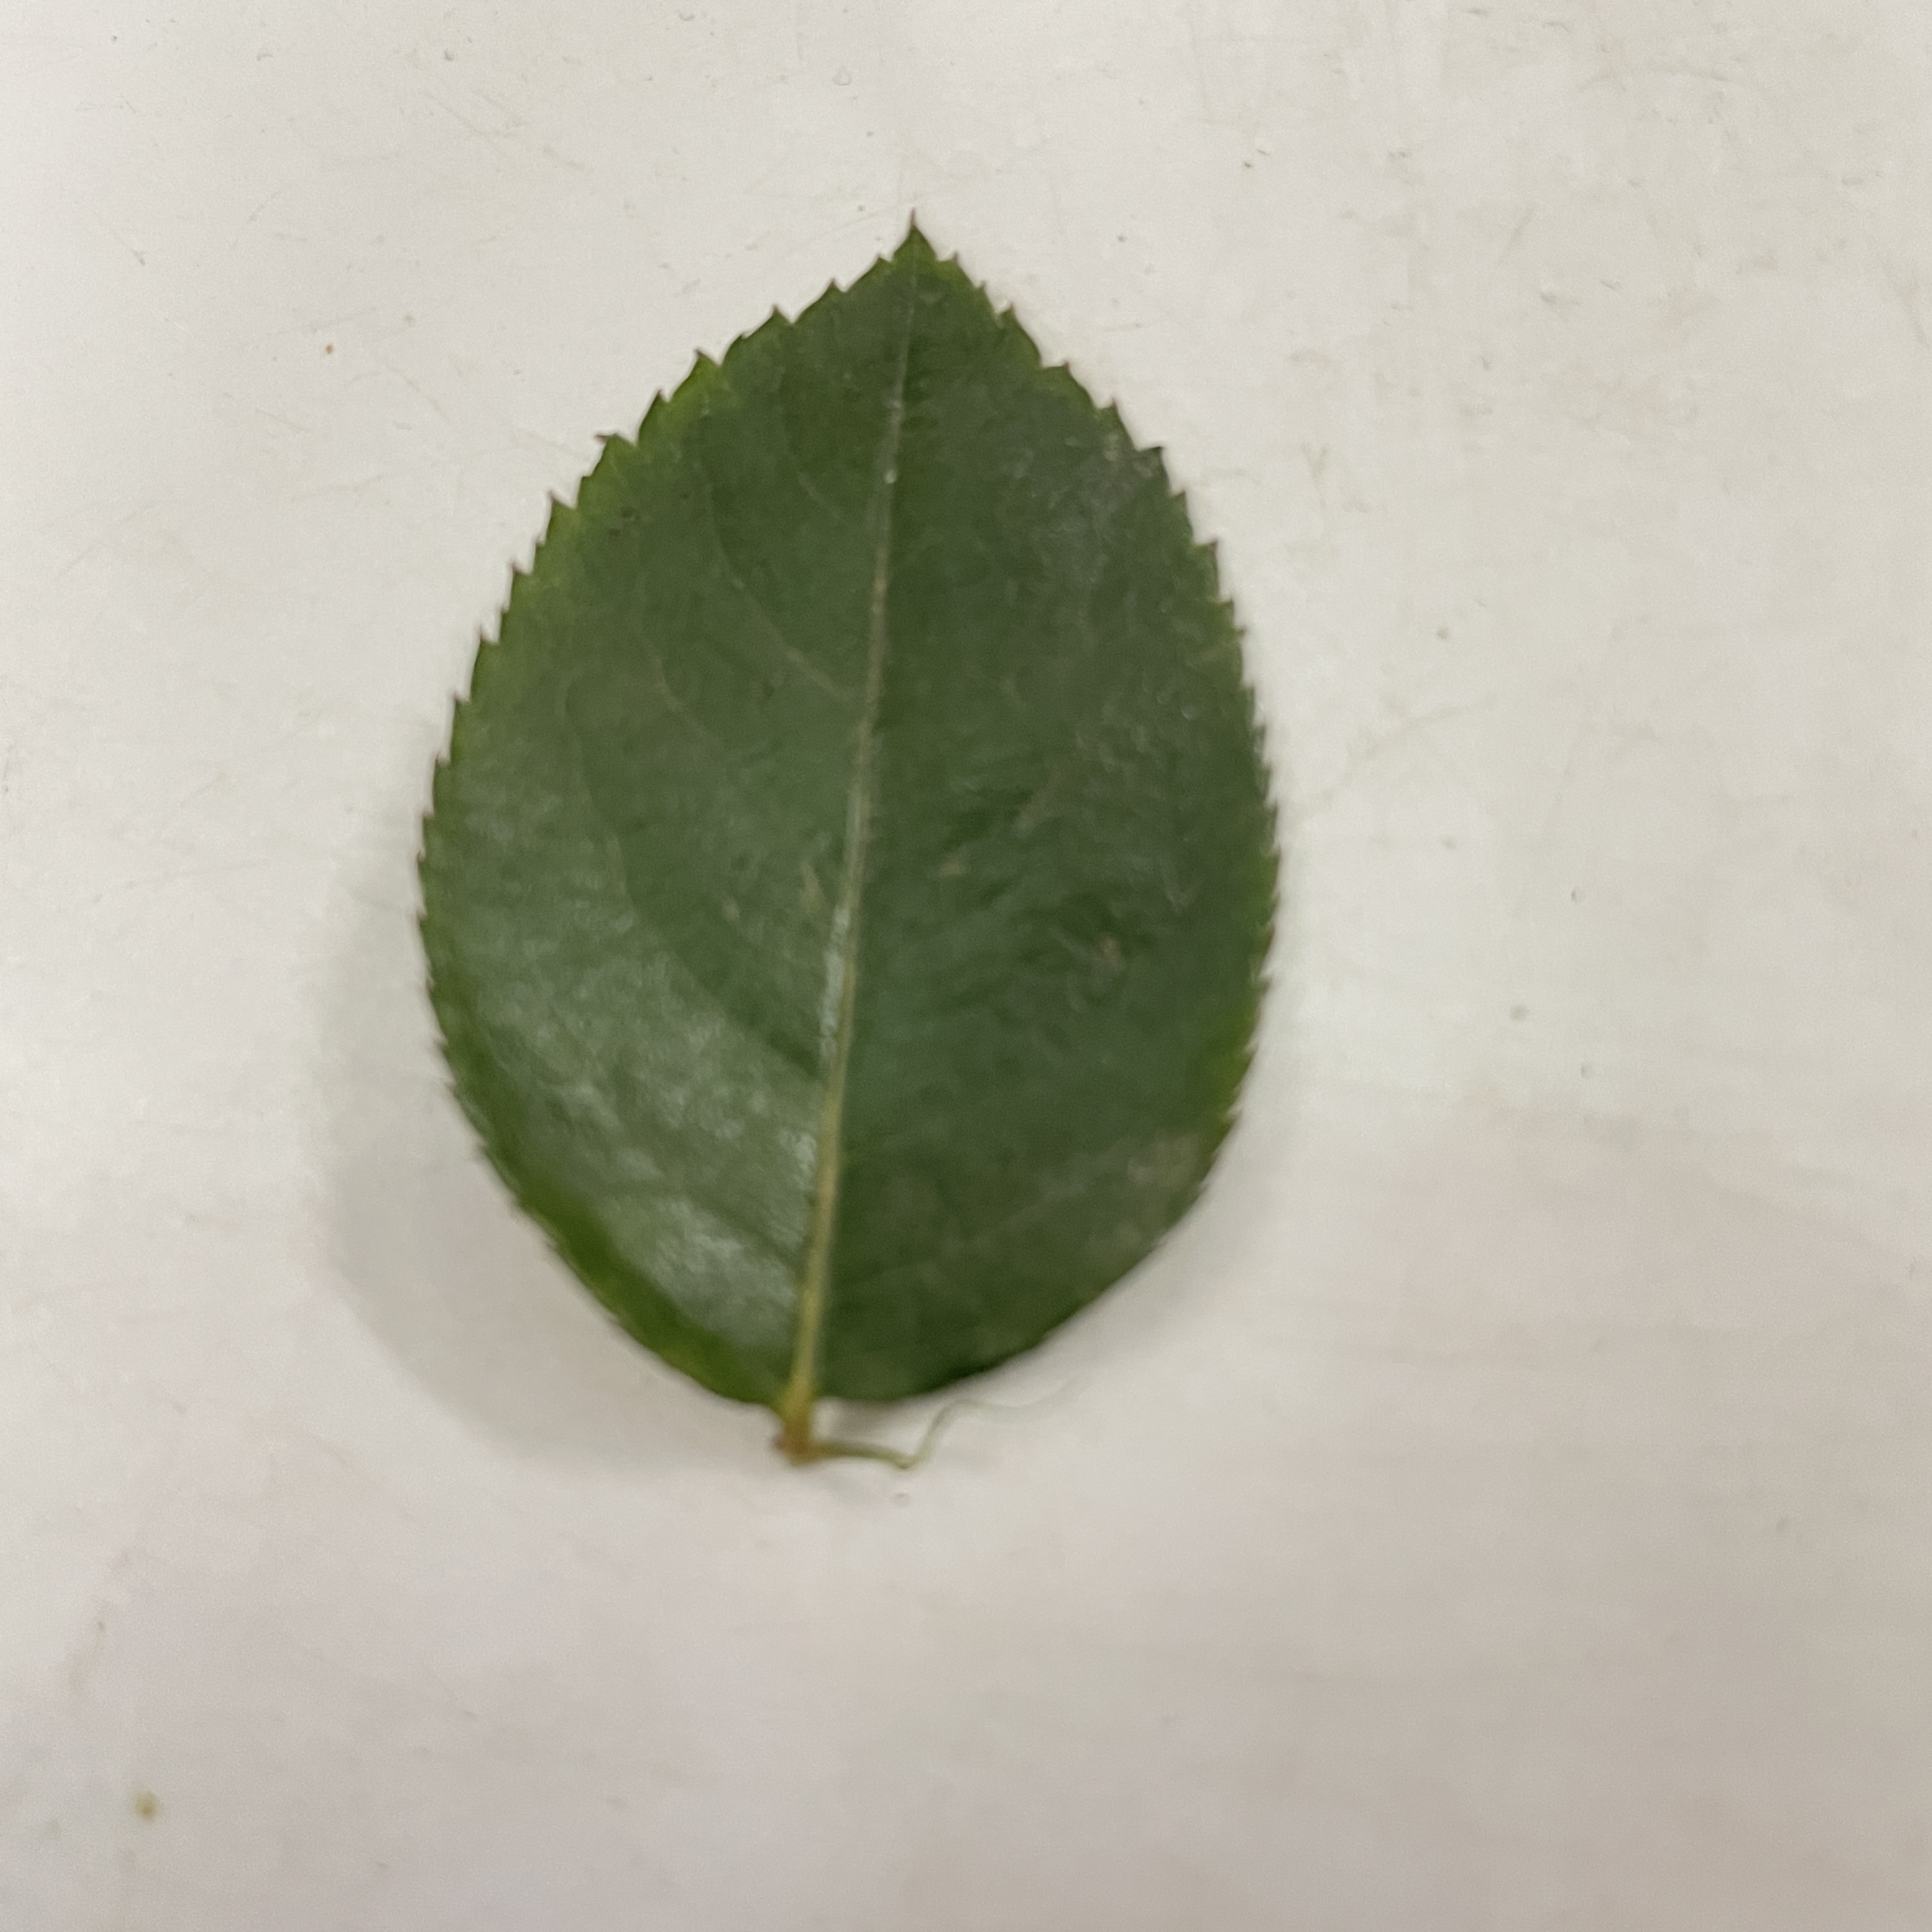
Label: Healthy Leaf